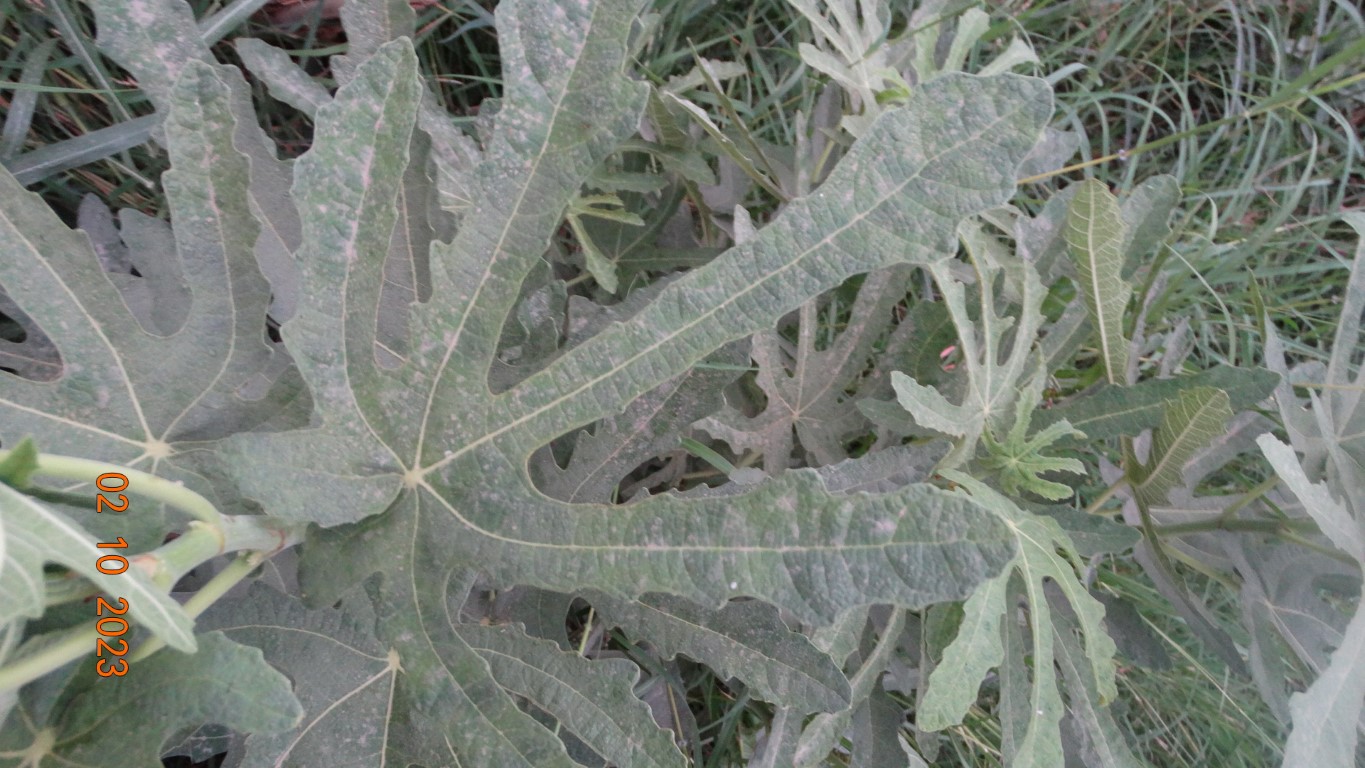
Label: healthy